Answer in natural language. How many Dressers are visible in the scene? Choose between the following options: 3, 1, 2, 4 or 0
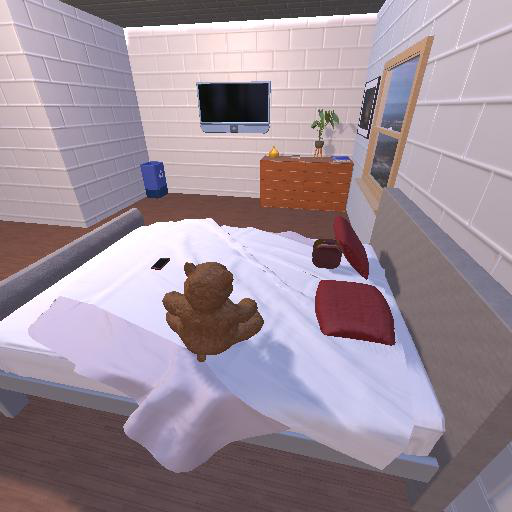
<answer>1</answer>